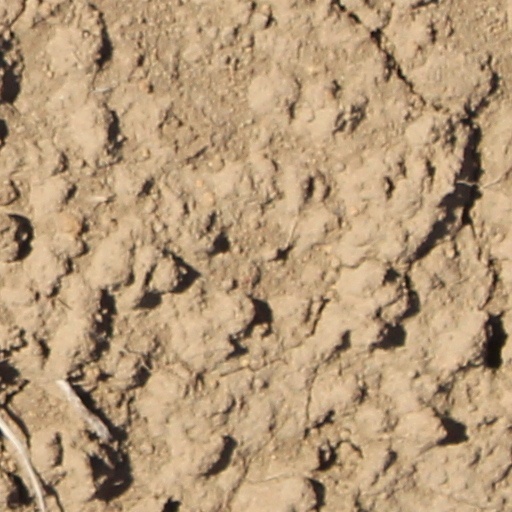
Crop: wheat